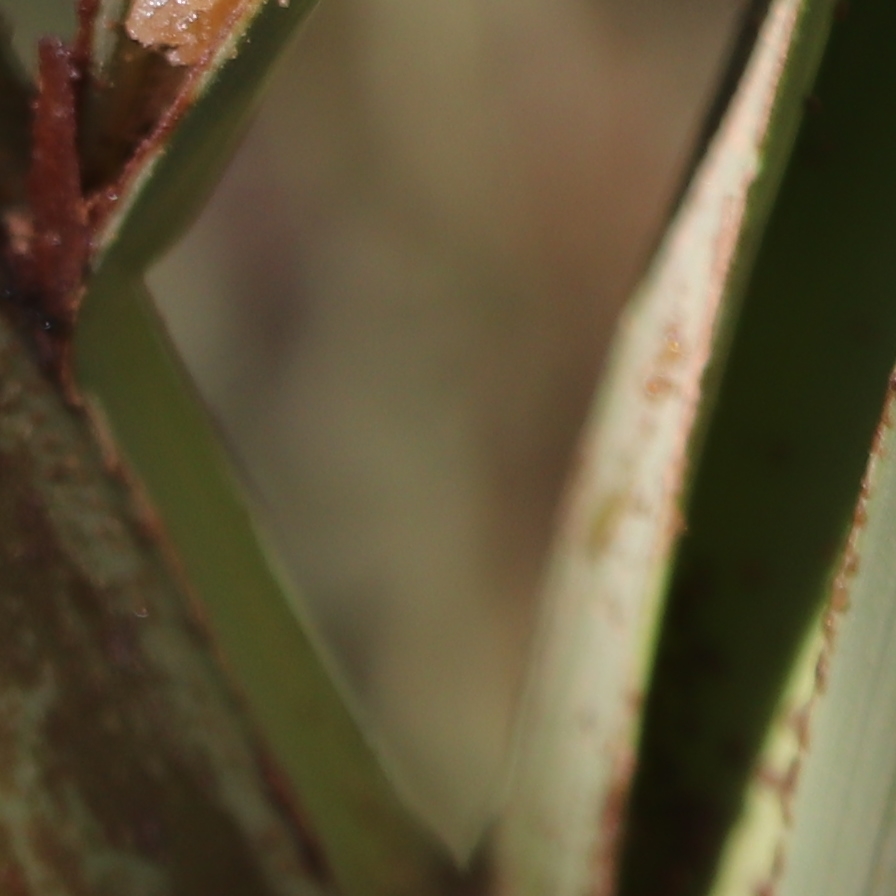
Label: Honey